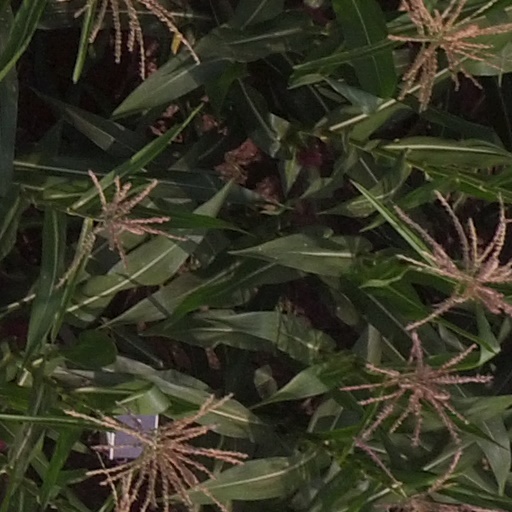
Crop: maize; corn